Upper Tamakoshi Hydroelectric Project

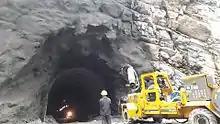
Upper Tamakoshi access tunnel

Construction began in February 2011, and the project was originally slated for completion in July 2018, later pushed back to December 2018, and again pushed back to November 2019. Works suffered new delays in 2019, and the announced completion date of February 2020 was missed too. Sinohydro was the contractor for civil construction, Andritz Hydro GhmH of Austria was the contractor supplying electro-mechanical equipment, and KEC International of India was the contractor for 220 kV transmission line and sub-station.In July of 2021, this project was completed and has been working since.